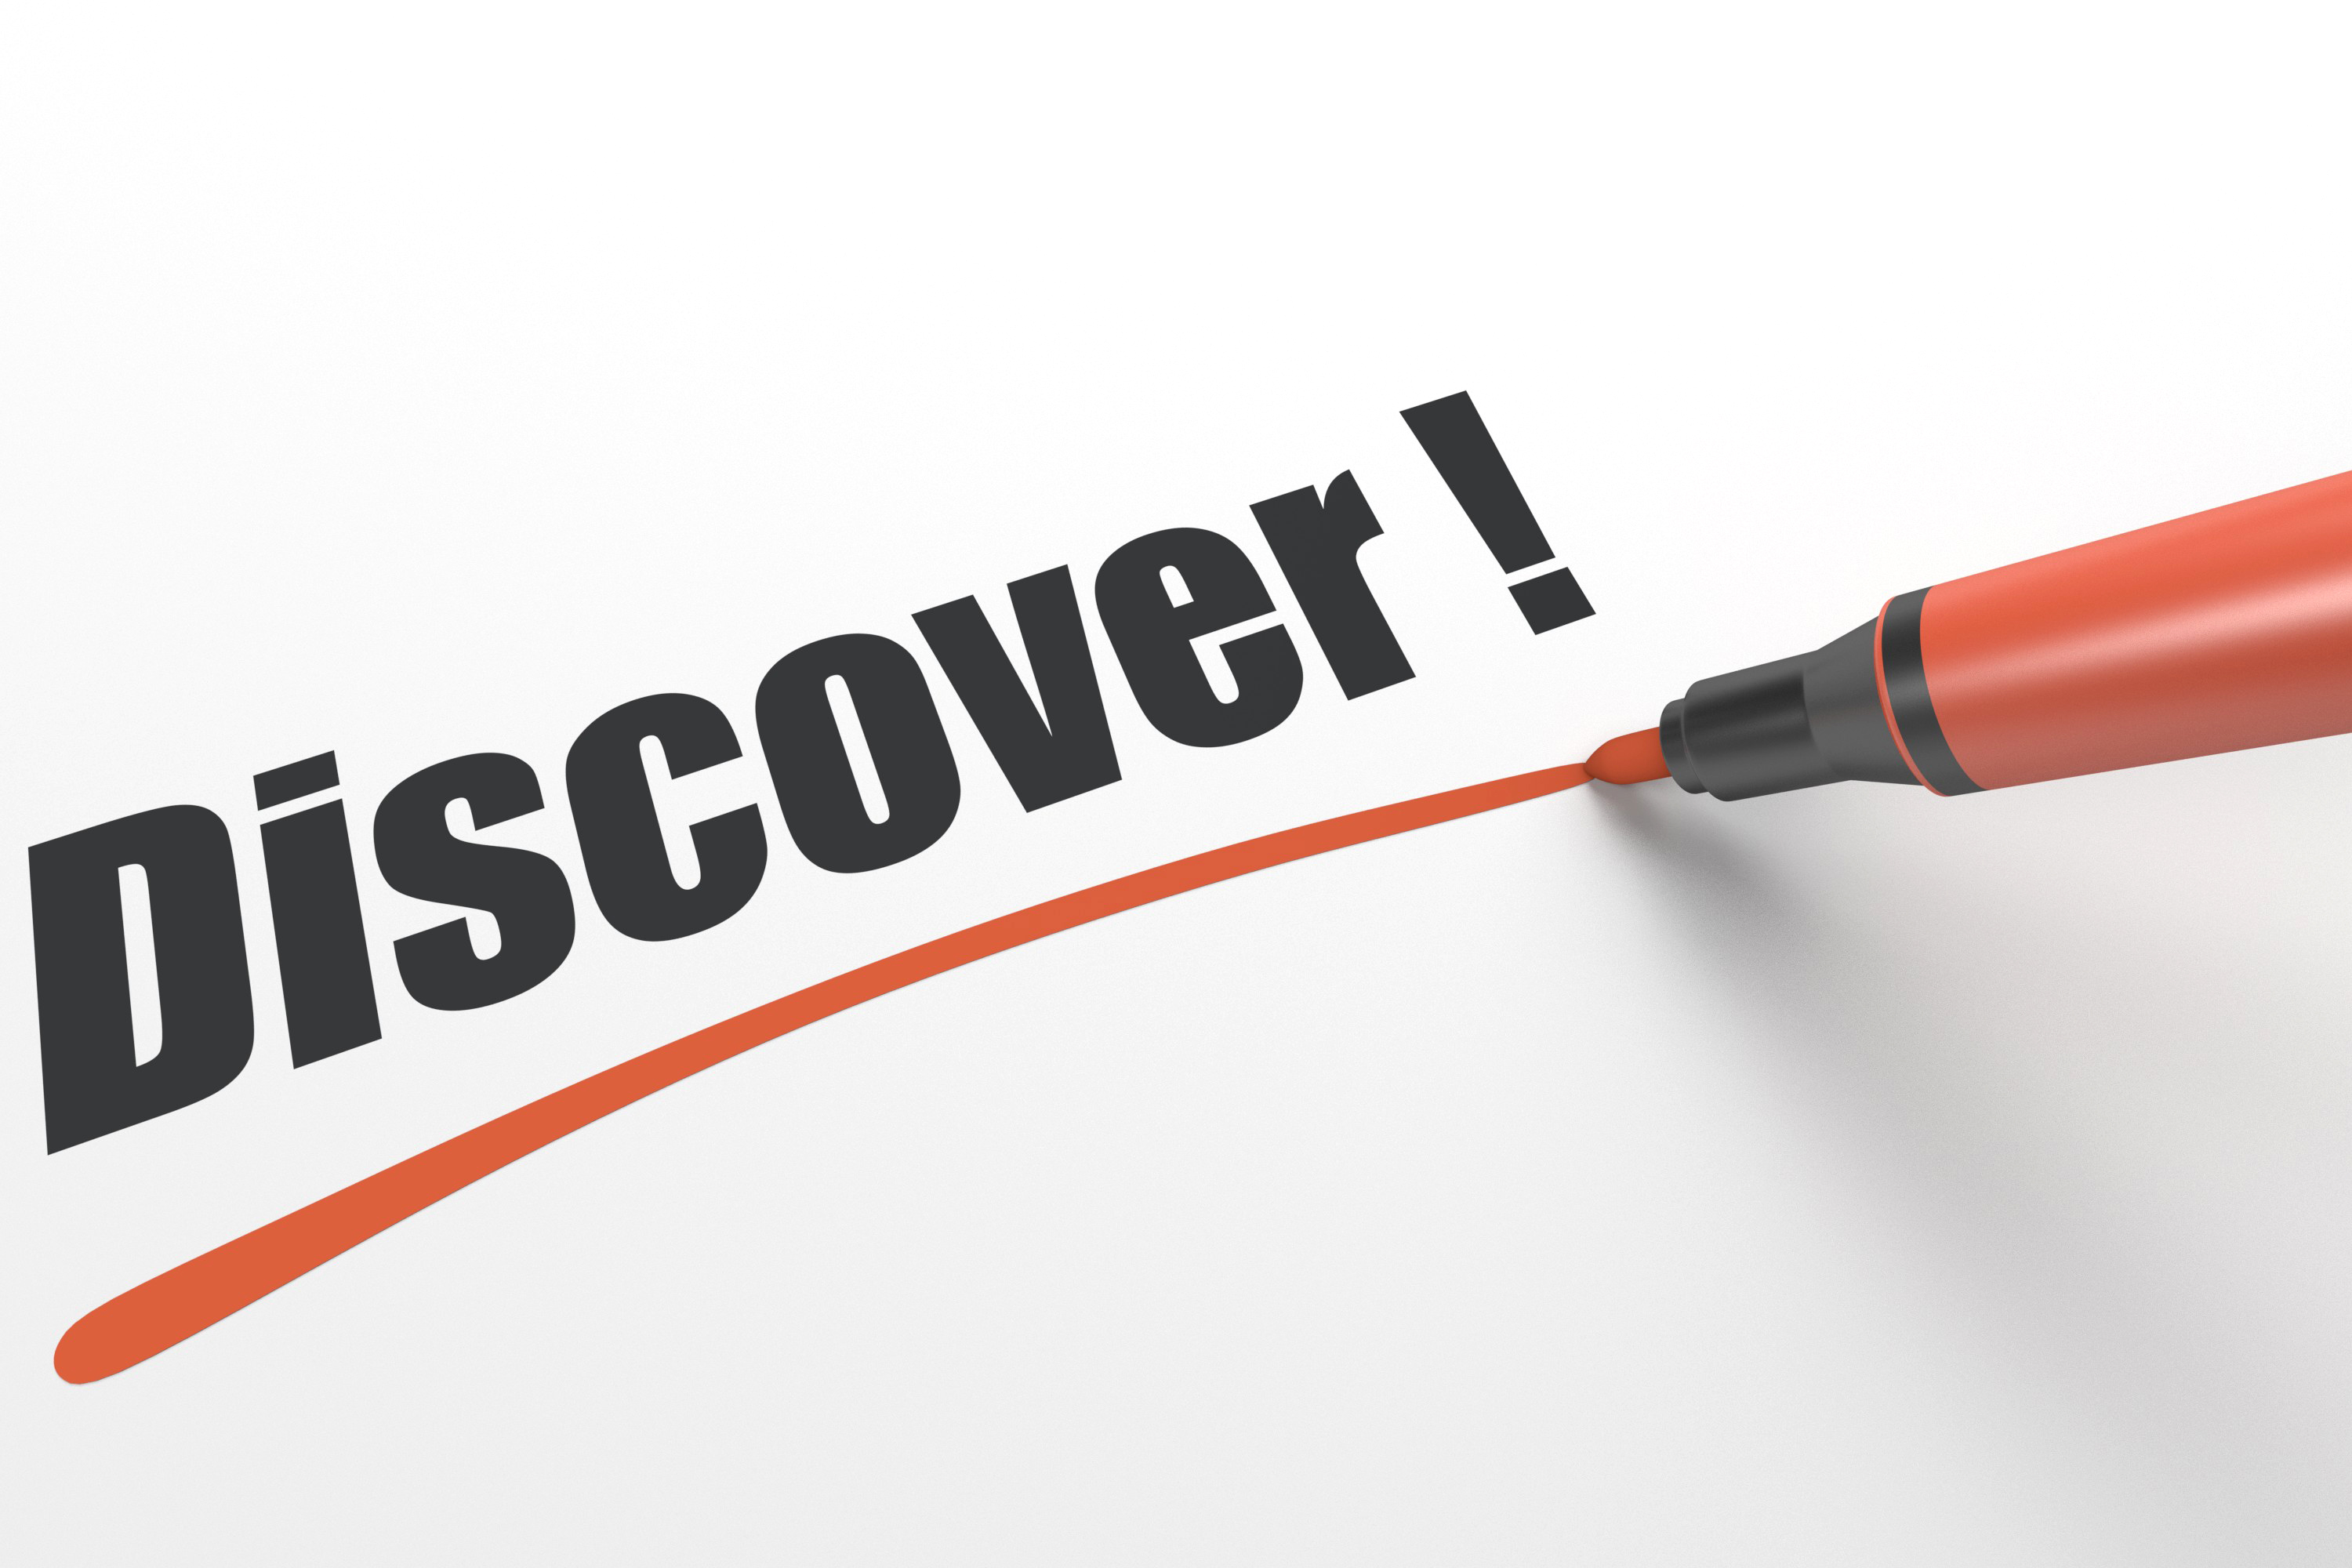
art, product, orange, line, font, brand